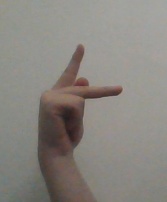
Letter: dha